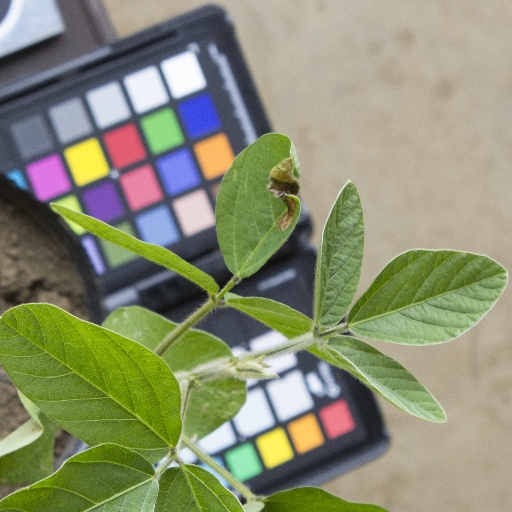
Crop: soybean